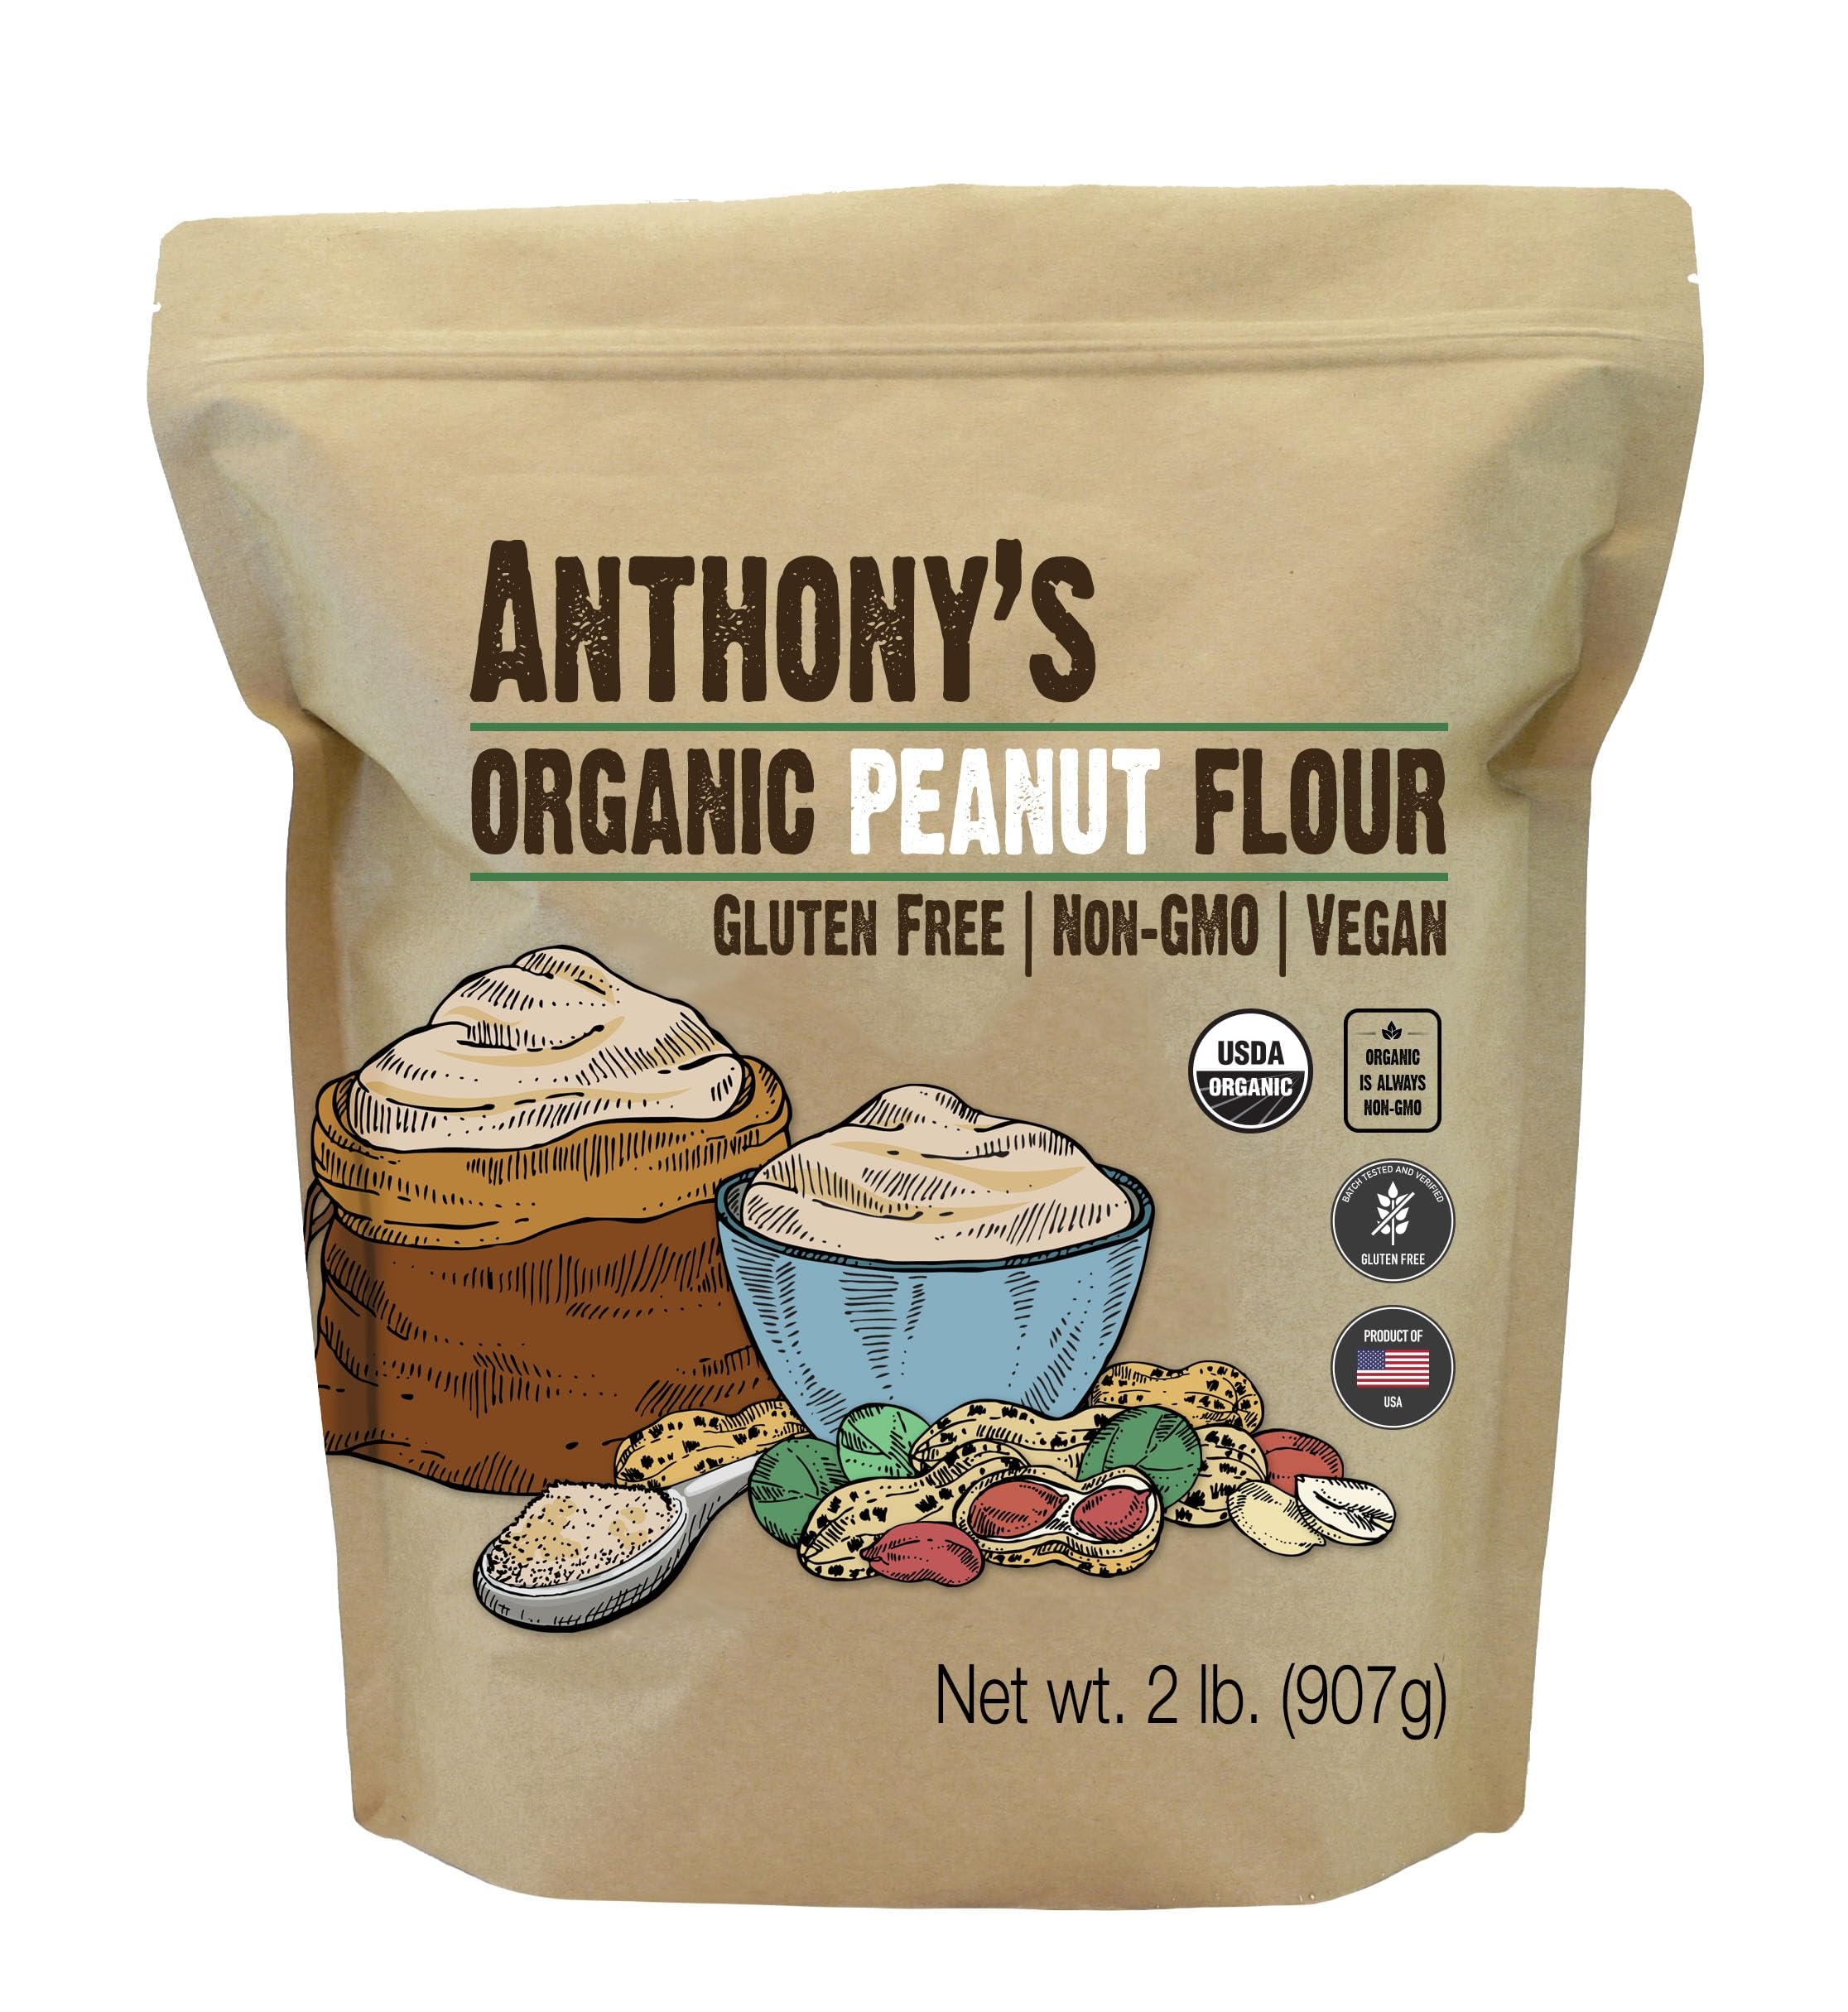
Item Name: Anthony's Organic Peanut Flour, Defatted, 2 lb, Light Roast 12% Fat, Verified Gluten Free
Bullet Point 1: USDA Certified Organic Peanut Flour
Bullet Point 2: Batch Tested and Verified Gluten Free. Product of USA
Bullet Point 3: Made from Organic high oleic, partially defatted, light roasted peanuts
Bullet Point 4: Rehydrate for a creamy, shelf stable, low calorie, de-fatted peanut butter!
Bullet Point 5: Great for plant based, gluten free, vegan, and organic recipes!
Product Description: USDA Organic by CCOF: Yes. <p> </p> Batch Tested and Verified Gluten Free: Yes. <p> </p> Peanut Flour: Yes. <p> </p> Partially Defatted 12% Fat Content: Yes. <p> </p> Grown in the USA. Yes <p> </p> Monocle, Top Hat, and Cane: No. <p> </p> <b> Delicious: Yes!</b> <p> </p> <p> </p> Our Organic Peanut Flour is made from Organic high oleic raw peanuts, which have properly been cleaned, blanched, and electronically sorted in order to select the highest quality peanuts. The raw peanuts are then roasted and processed through a natural process to obtain a ultra fine peanut flour with a controlled 12% fat content. Our peanut flour is then batch tested to certify that each product is Gluten-Free. <p> </p> Organic high oleic peanuts are much more stable than traditional peanuts, resulting in a more stable peanut flour. Additionally, our USDA Organic Peanut Flour is certified organic by California Certified Organic Farmers (CCOF) and Batch Tested and Verified Gluten Free, so you know it's good! Oh, and Non-GMO! W00t!
Value: 32.0
Unit: Ounce

Price: 41.51